Merlion Park

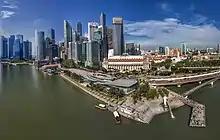
Aerial panorama of Merlion Park and its surrounds

Upon the completion of the Esplanade Bridge in 1997, the original Merlion Park location was also no longer the entrance of Singapore River and the statue could no longer be viewed clearly from the Marina Bay Waterfront. On 23 April 2002, the statue was relocated to a new pier specially built on the other side of The Esplanade Bridge adjacent to The Fullerton Hotel. The move, which cost $7.5 million, was completed on 25 April 2002. On 15 September 2002, then-Senior Minister Lee Kuan Yew ceremonially welcomed the Merlion again on its new location, the current Merlion Park, which is four times bigger than the original site.